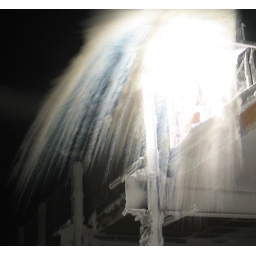
If you throw boiling water in the air when it is really cold it evaporates before it hits the ground